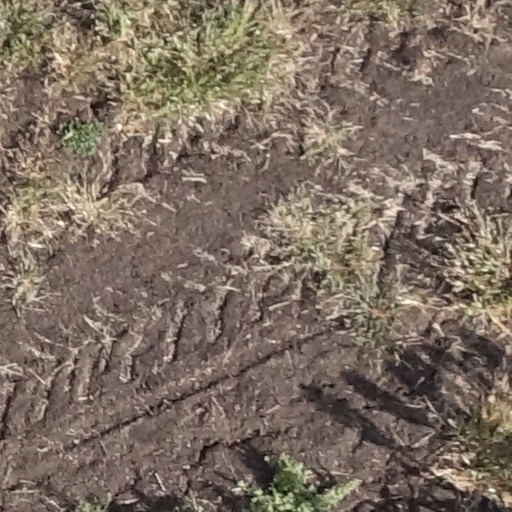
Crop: sorghum